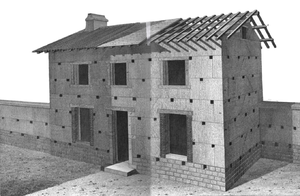
Jean-Baptiste Rondelet Maison en Pisé
Le pisé est un mode de construction en terre crue, comme l'adobe ou la bauge. On le met en œuvre dans des coffrages appelés banches. La terre est idéalement graveleuse et argileuse, mais on trouve souvent des constructions en pisé réalisées avec des terres fines.